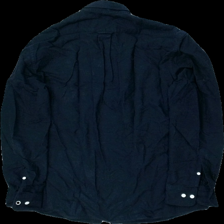
View: back
Type: Shirt
Category: Men
Brand: Not in the list
Colors: Blue
Material: 100% bomull
Cut: Regular
Size: L
Season: All
Damage: luddigt
Damage location: top center
Damage 2: luddigt
Damage 2 location: middle center
Damage 3: luddigt
Damage 3 location: bottom center
Price range: <50
Recommended usage: Export
Description: blå skjorta med vita knappar